6th South African Armoured Division

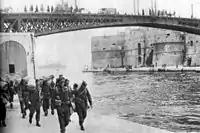
Soldiers carrying kit-bags approaching the photographer, while walking on an embankment next to a river with steel girder bridge in the background.

Regrouping was still in progress after arrival in Italy, when the 12th Motorised Brigade with artillery and support elements was ordered to move to the area of Isernia to prepare to relieve the 11th Canadian Infantry Brigade in the Cassino area and to come under command of the 2nd New Zealand Division in the British X Corps. These were the first division troops to enter combat in Italy. The South African Brigade held these positions until after the fall of Monte Cassino and the breakout from the Anzio beachhead, when they were withdrawn and reunited with the division.